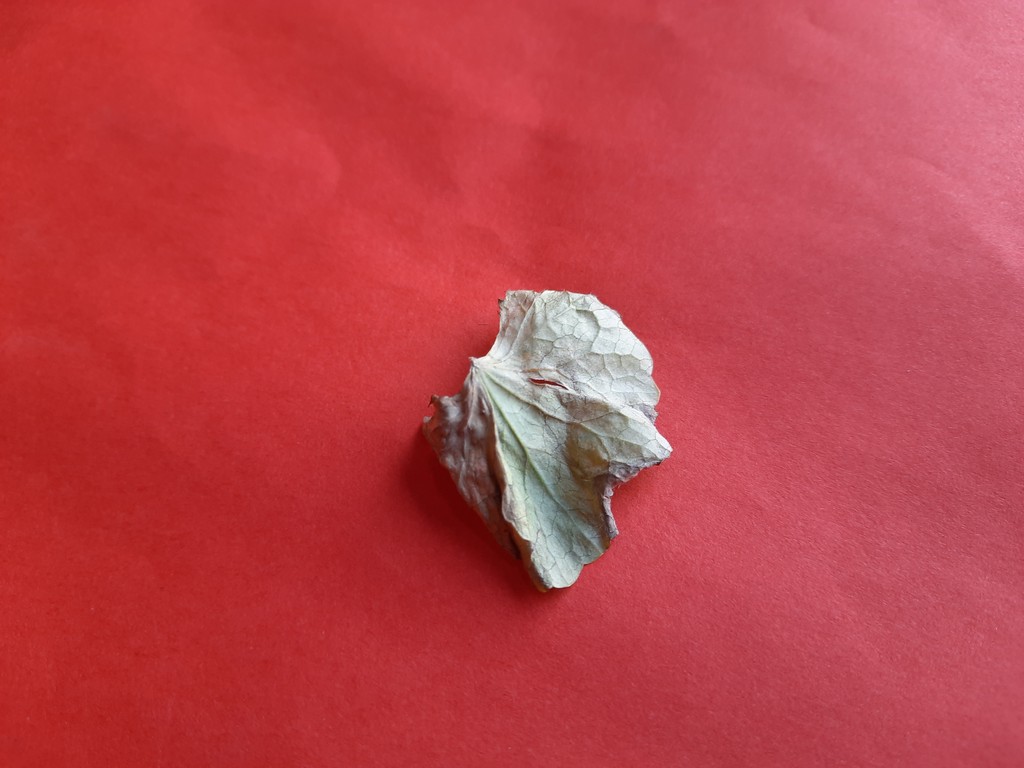
Label: Dried